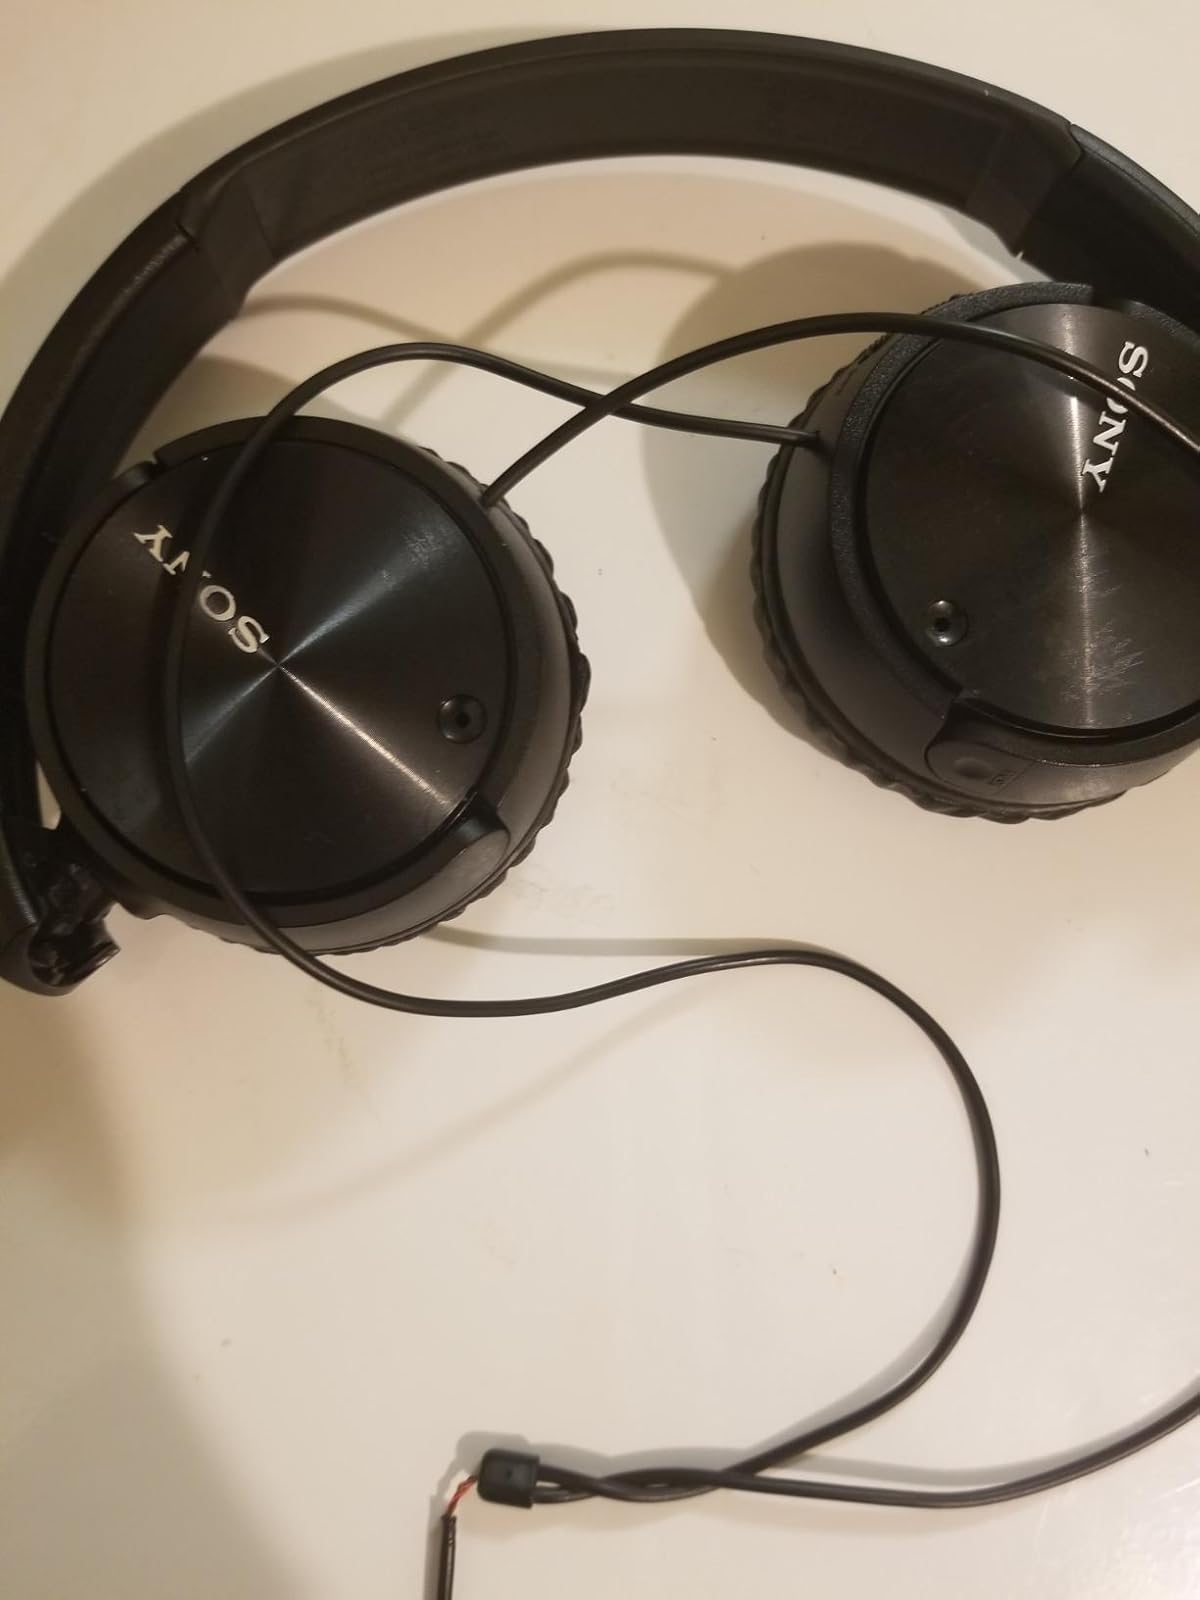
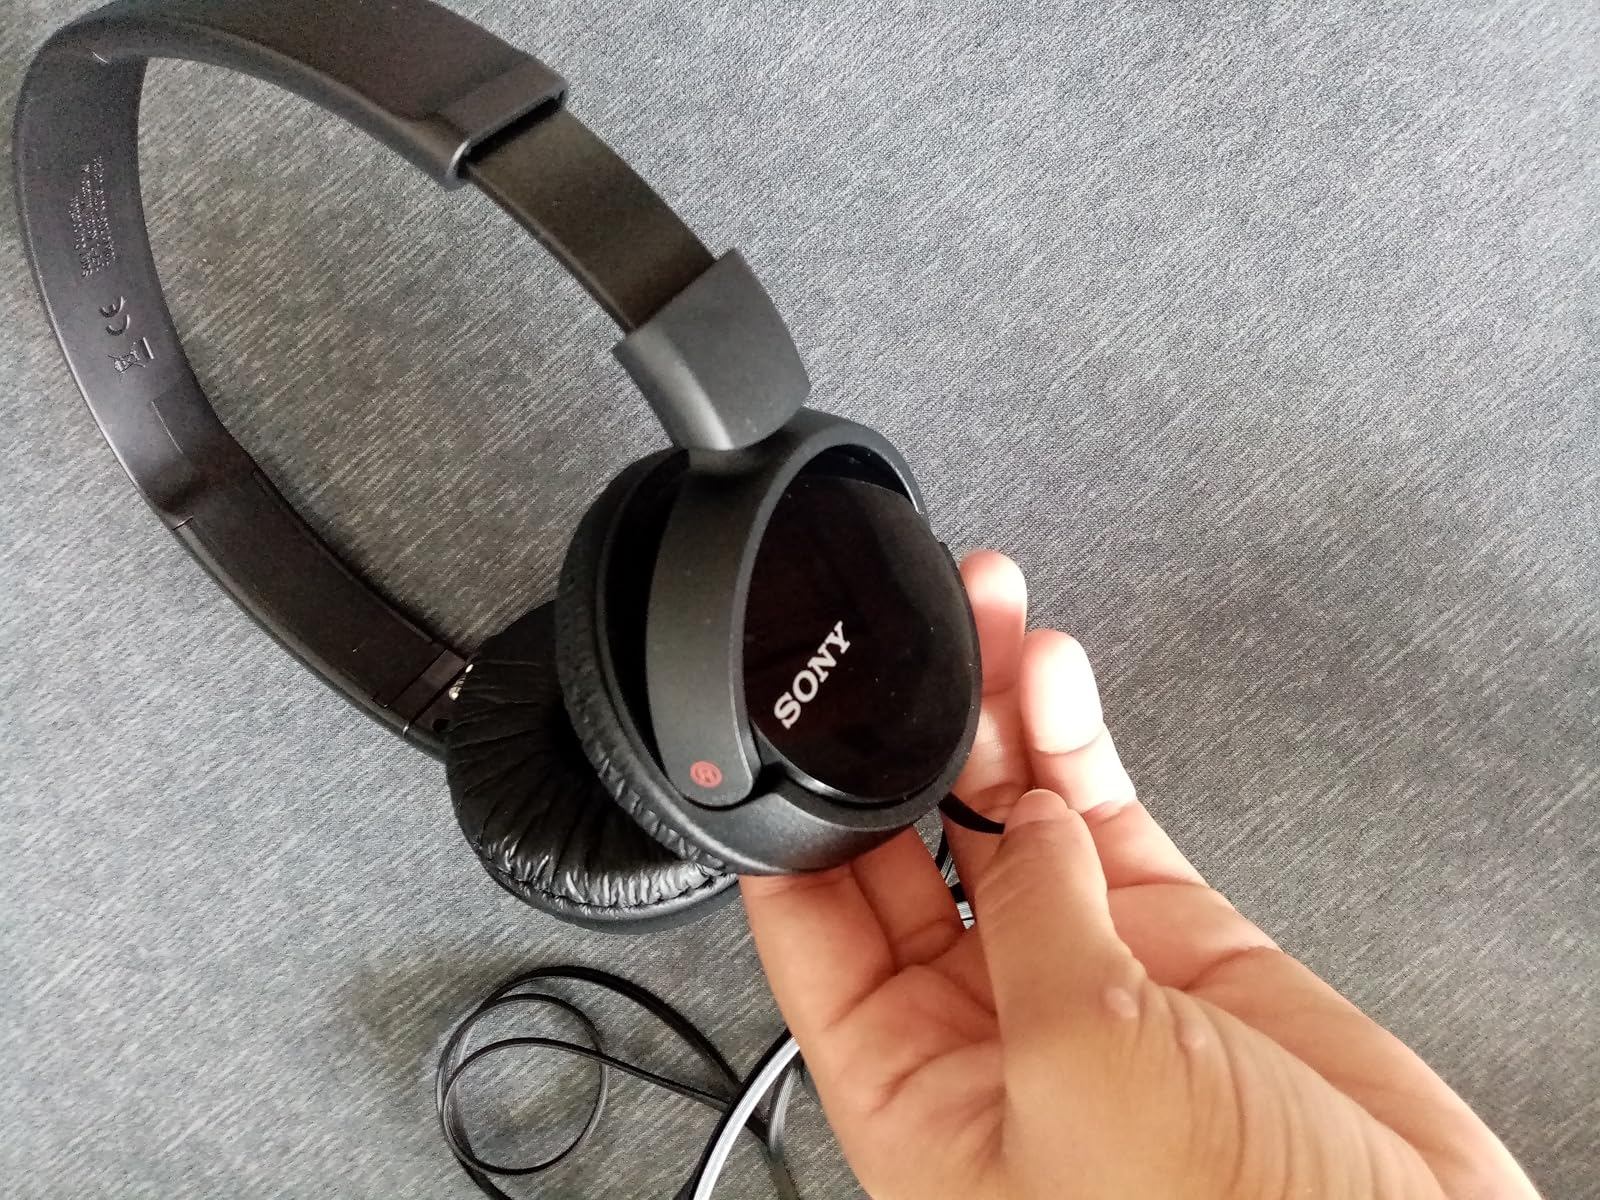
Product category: headphones
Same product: yes